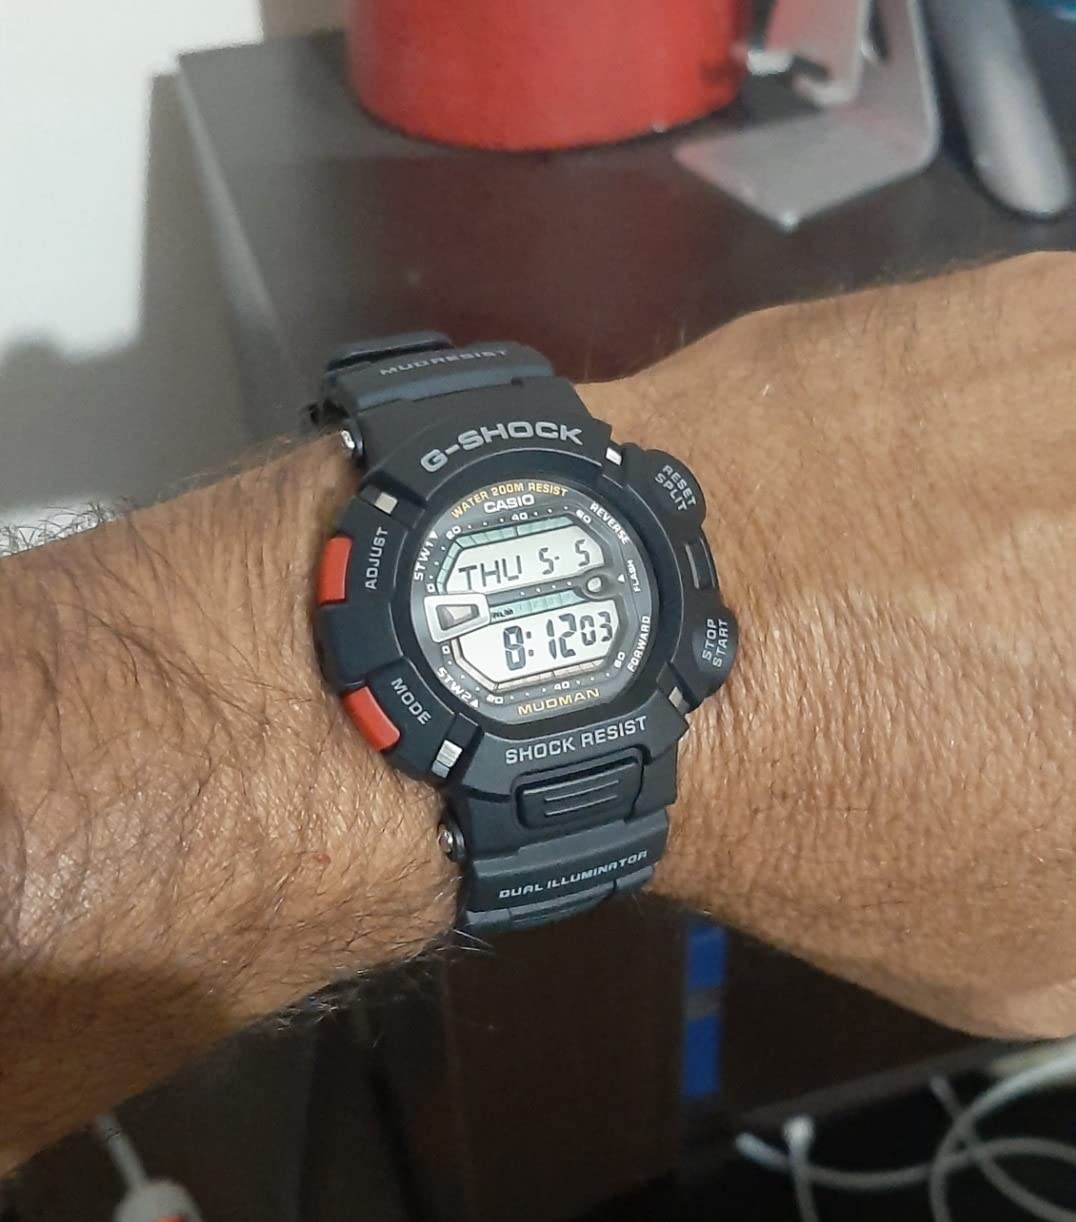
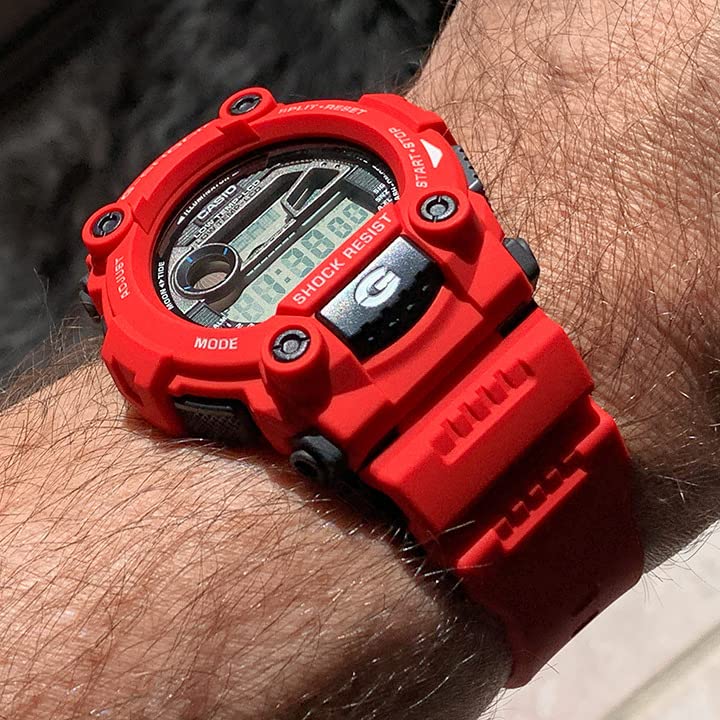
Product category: accessories_watch
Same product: no